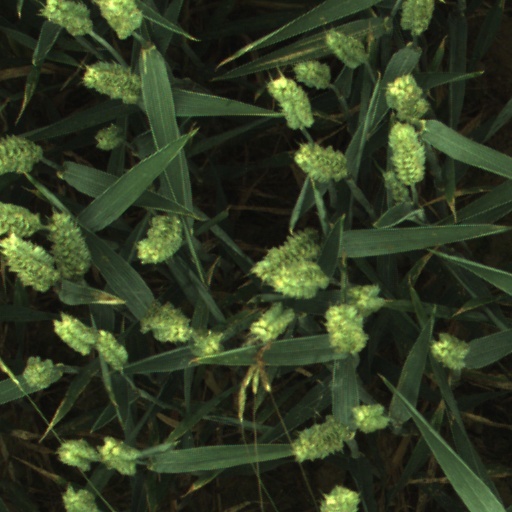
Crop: wheat